Wall of Sound

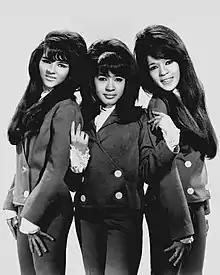
The Ronettes, one of the several girl groups Spector produced in the early to mid-1960s

The process was almost the same for most of Spector's recordings, with Spector starting by rehearsing the assembled musicians for several hours before recording. The backing track was performed live and recorded monaurally; a bass drum overdub on "Da Doo Ron Ron" was the exception to the rule.